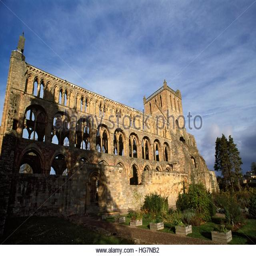
a ruined abbey founded in the 12th century